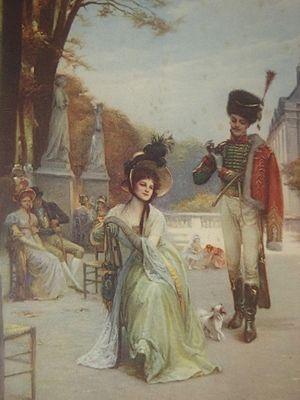
Maitrier, chasseur à cheval, Paris, jardin du Luxembourg, pastel
Germain Charpentier était un militaire français des XVIIIᵉ et XIXᵉ siècles.